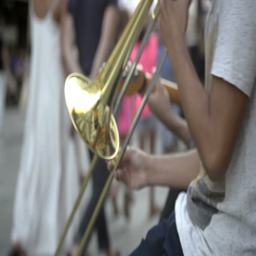
person playing a trombone in the street